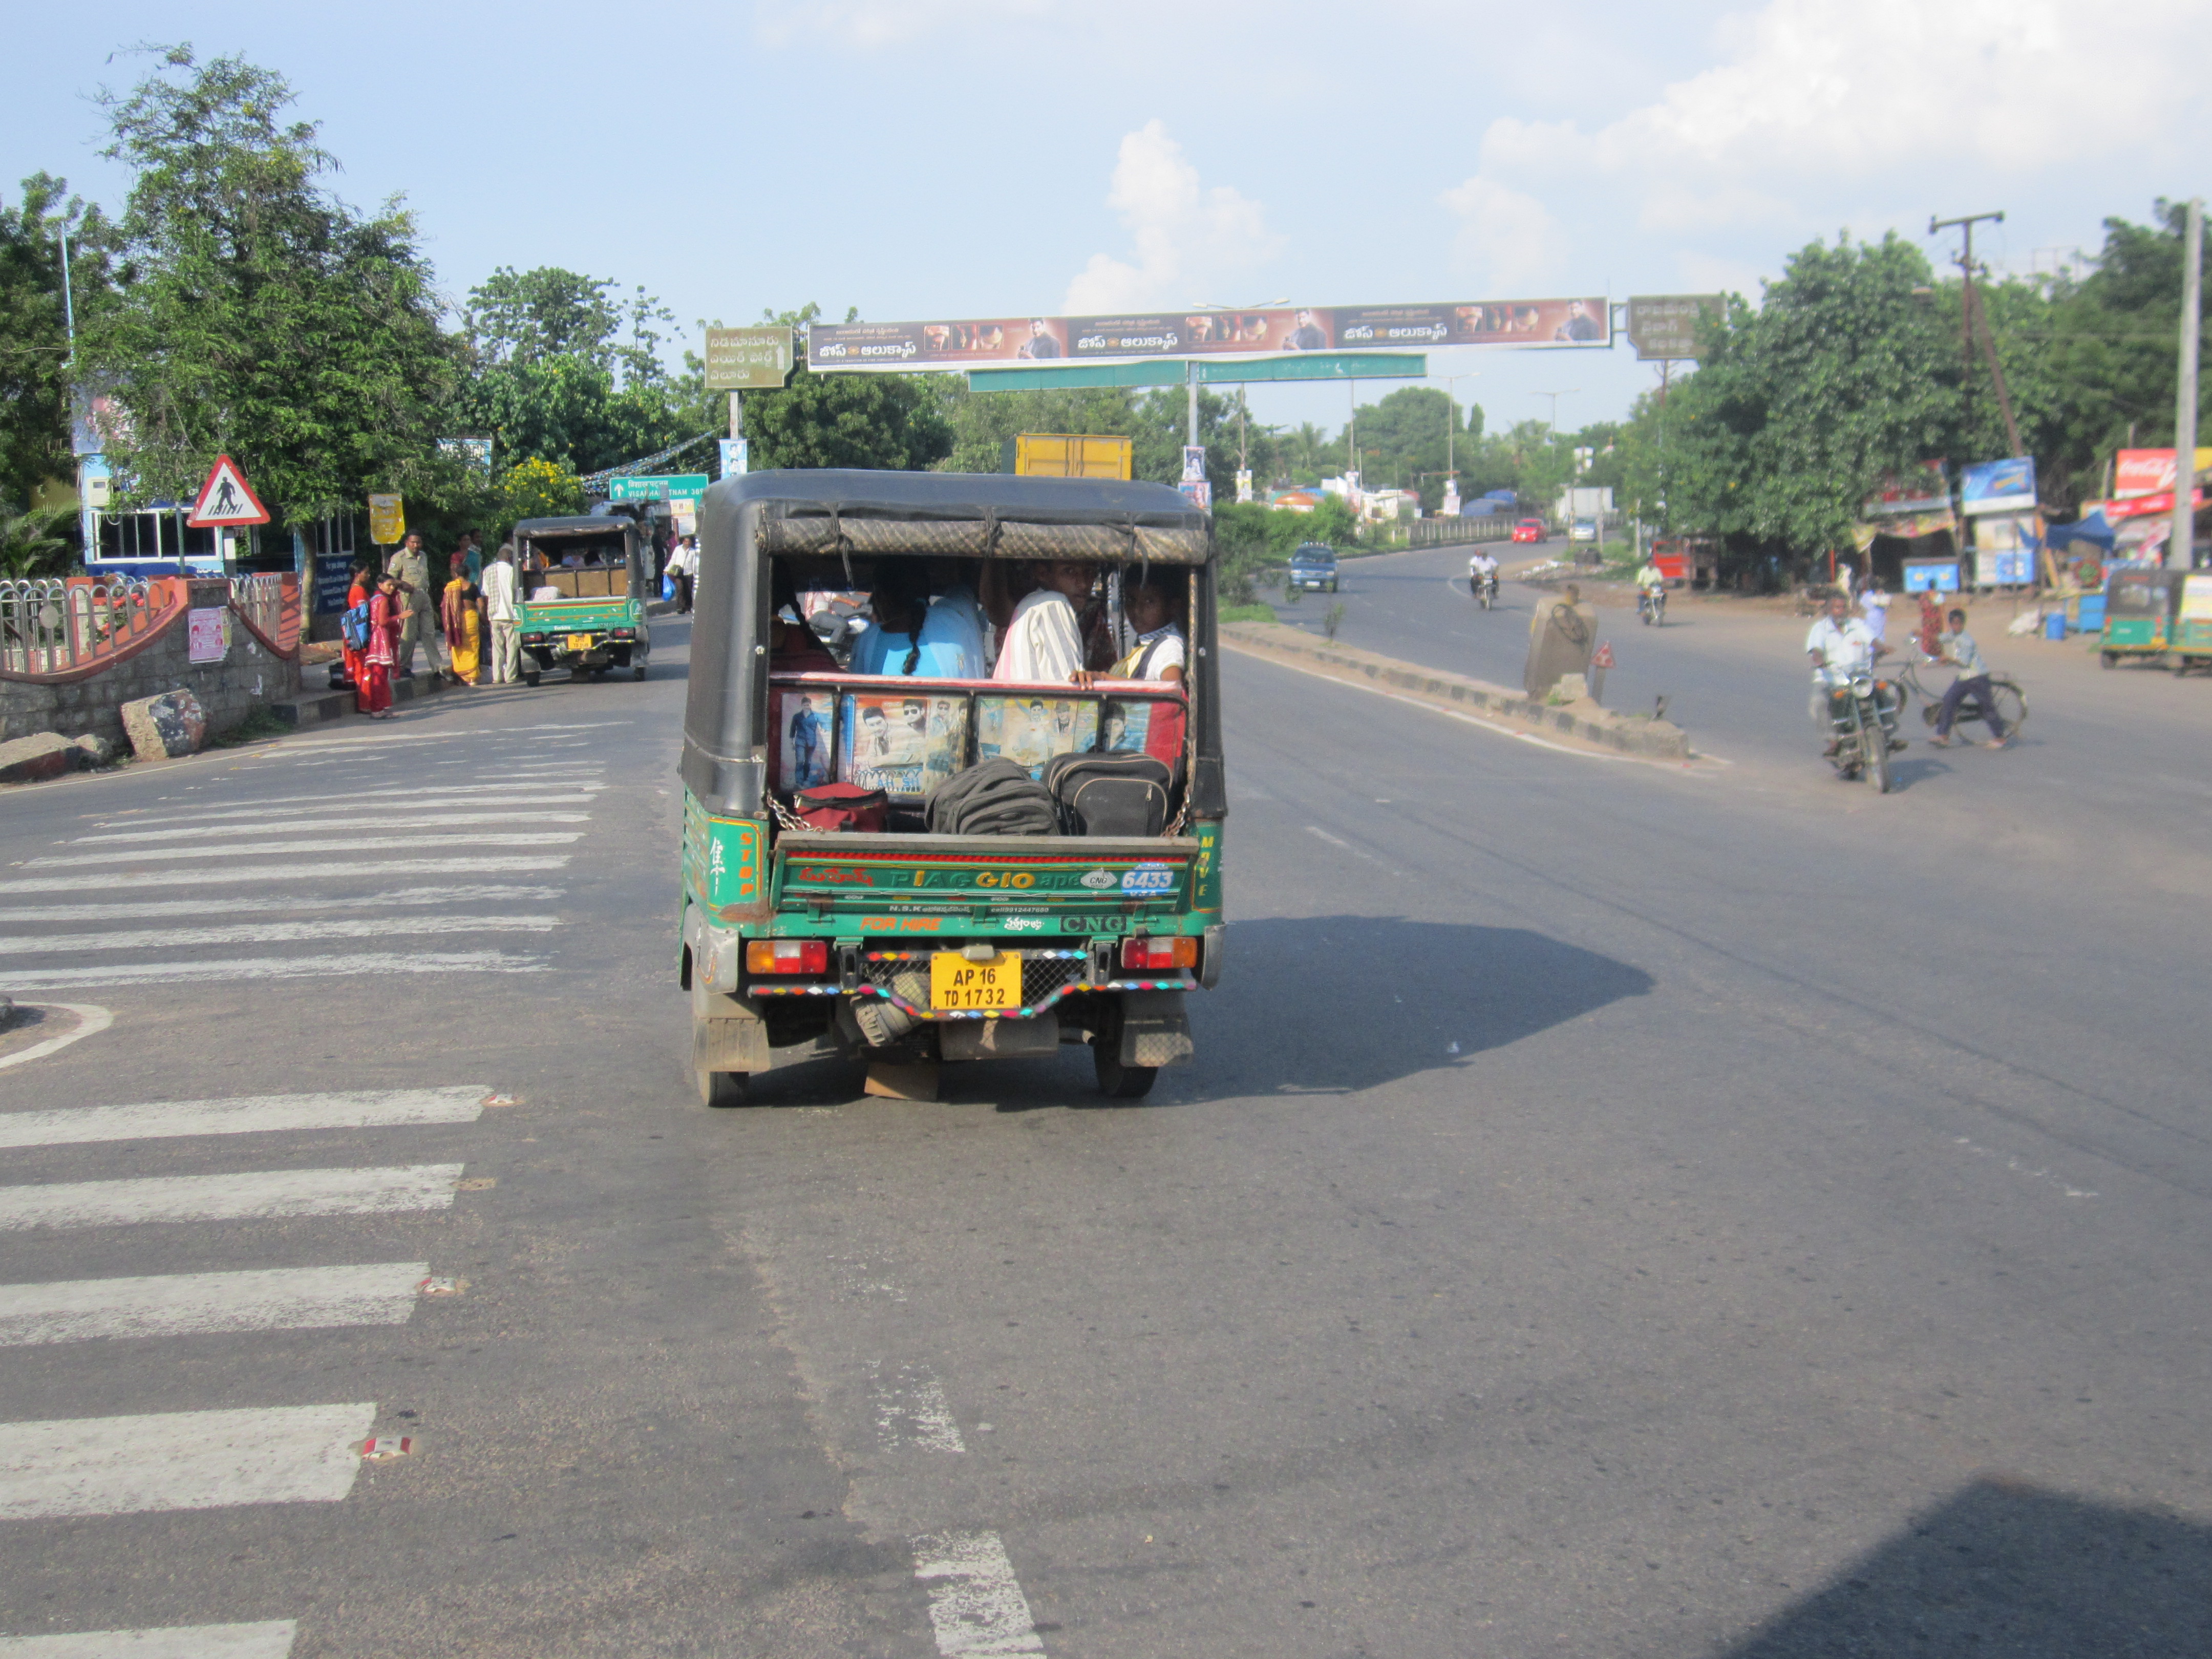
Vehicle type: Auto Rickshaws